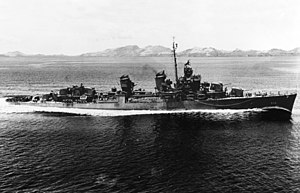
Slaget ved Kap St. George
Den amerikanske destroyer Charles Ausborne under indsats ved Salomonøerne i 1943
Slaget ved Kap St. George var et søslag i Stillehavskrigen under 2. Verdenskrig, som blev udkæmpet den 26. november 1943 i farvandet mellem Cape St. George, New Ireland, og Buka. Det var det sidste søslag mellem overfladeskibe under Felttoget på Salomonøerne.